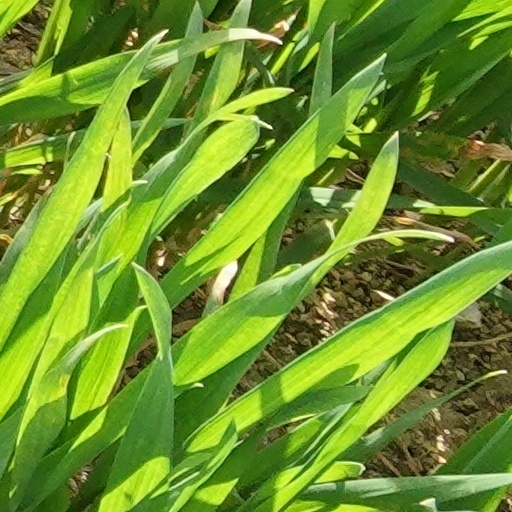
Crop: wheat